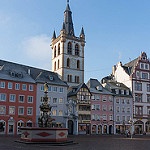
Label: buildings